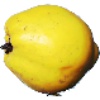
Label: Quince 1